New York State Route 441

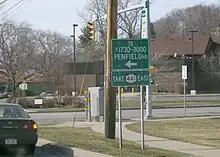
Sign on Penfield Road (former NY 441) in Panorama directing traffic bound for eastern Penfield Road (NY 441) onto Panorama Trail

The portion of NY 441 from where Penfield Road leaves NY 441 in Penfield to Walworth was originally designated as part of NY 33 in the 1930 renumbering of state highways in New York. West of the Four Corners of Penfield, NY 33 remained on Penfield Road through Penfield and Brighton to the modern intersection of Penfield Road and NY 96 (East Avenue). The route turned west to follow East Avenue into Rochester. On its eastern end, NY 33 continued on to Marion, where it ended at NY 21. NY 33 was truncated to its current eastern terminus at NY 31 in downtown Rochester on January 1, 1949. The portion of former NY 33 east of NY 96 was redesignated as NY 441.